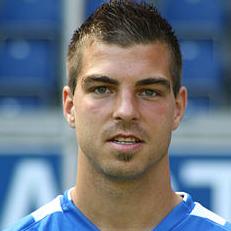
Age: 20